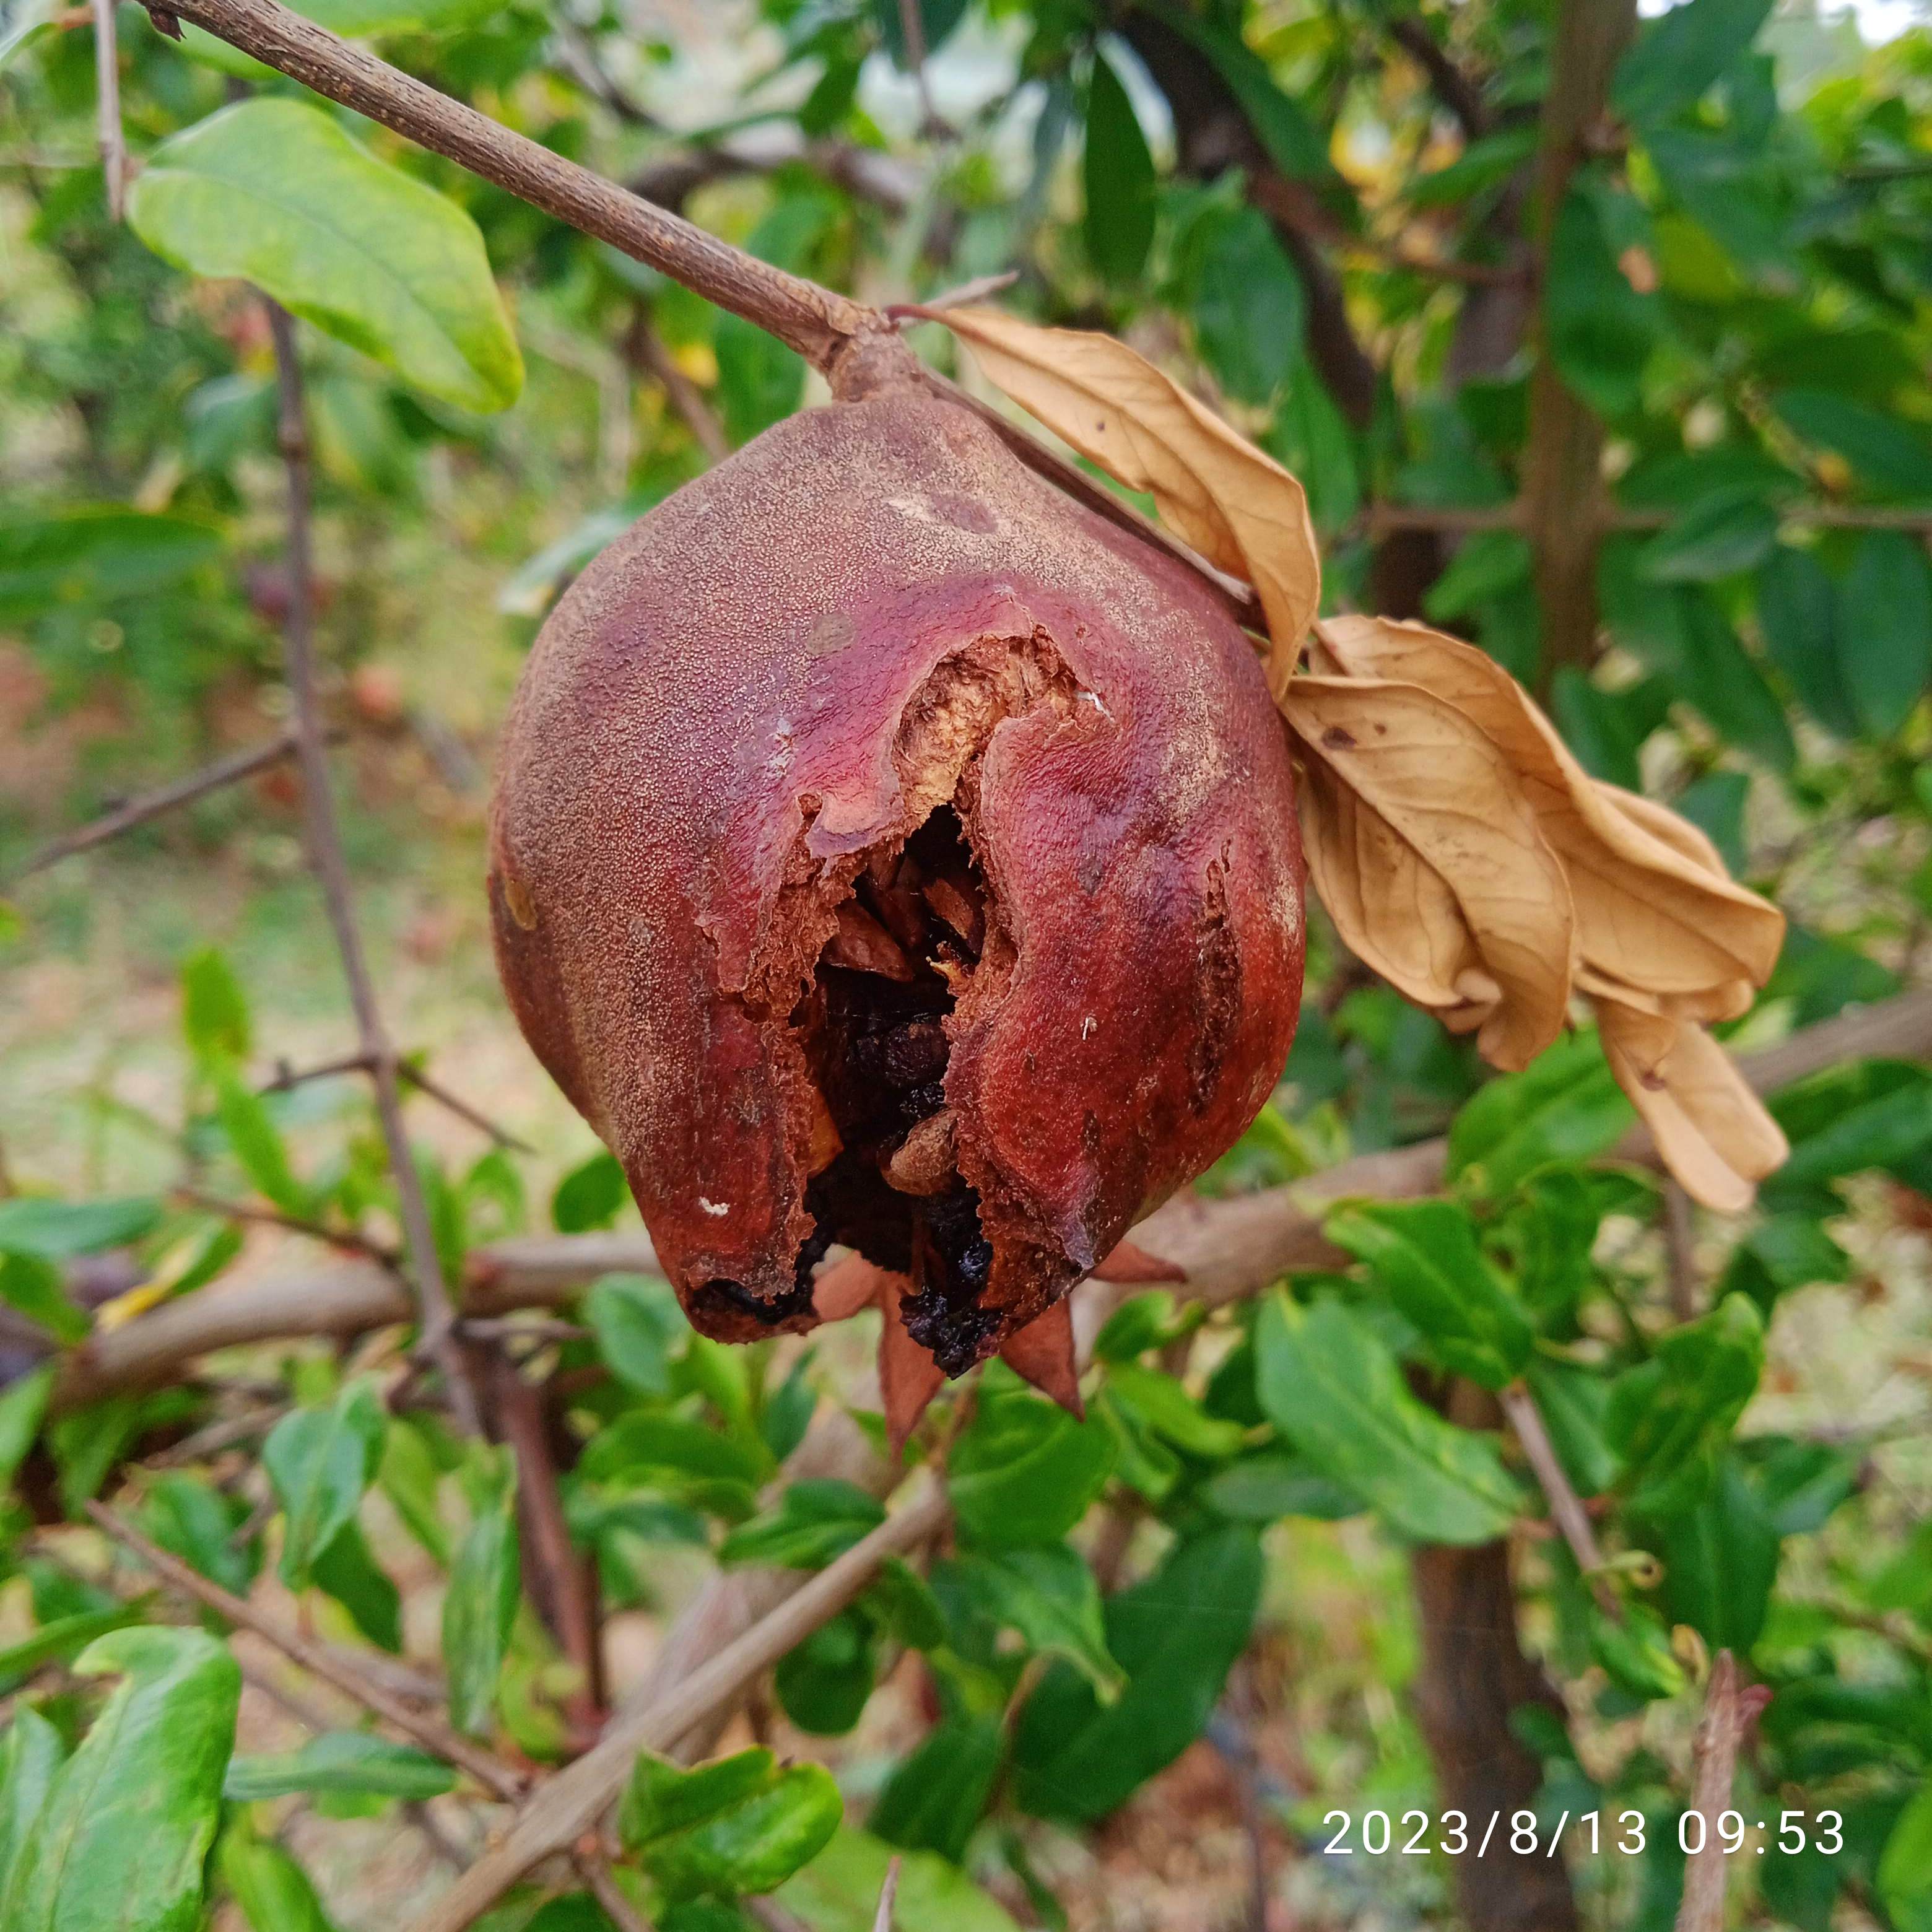
Label: Bacterial_Blight